Javi Salgado

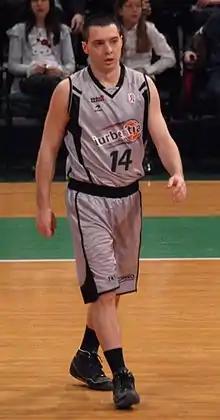
Javi Salgado, in a game with Bilbao Basket in 2009

Javier Salgado Martín, more commonly known as Javi Salgado, is a retired Spanish professional basketball player.